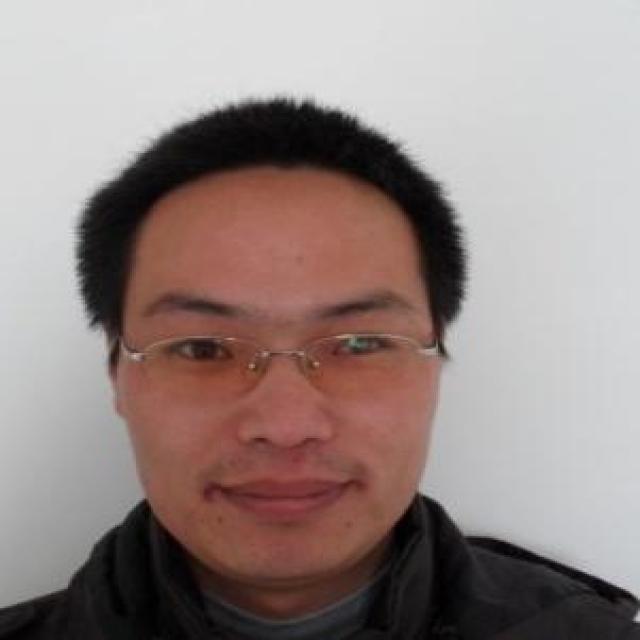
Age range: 21-44